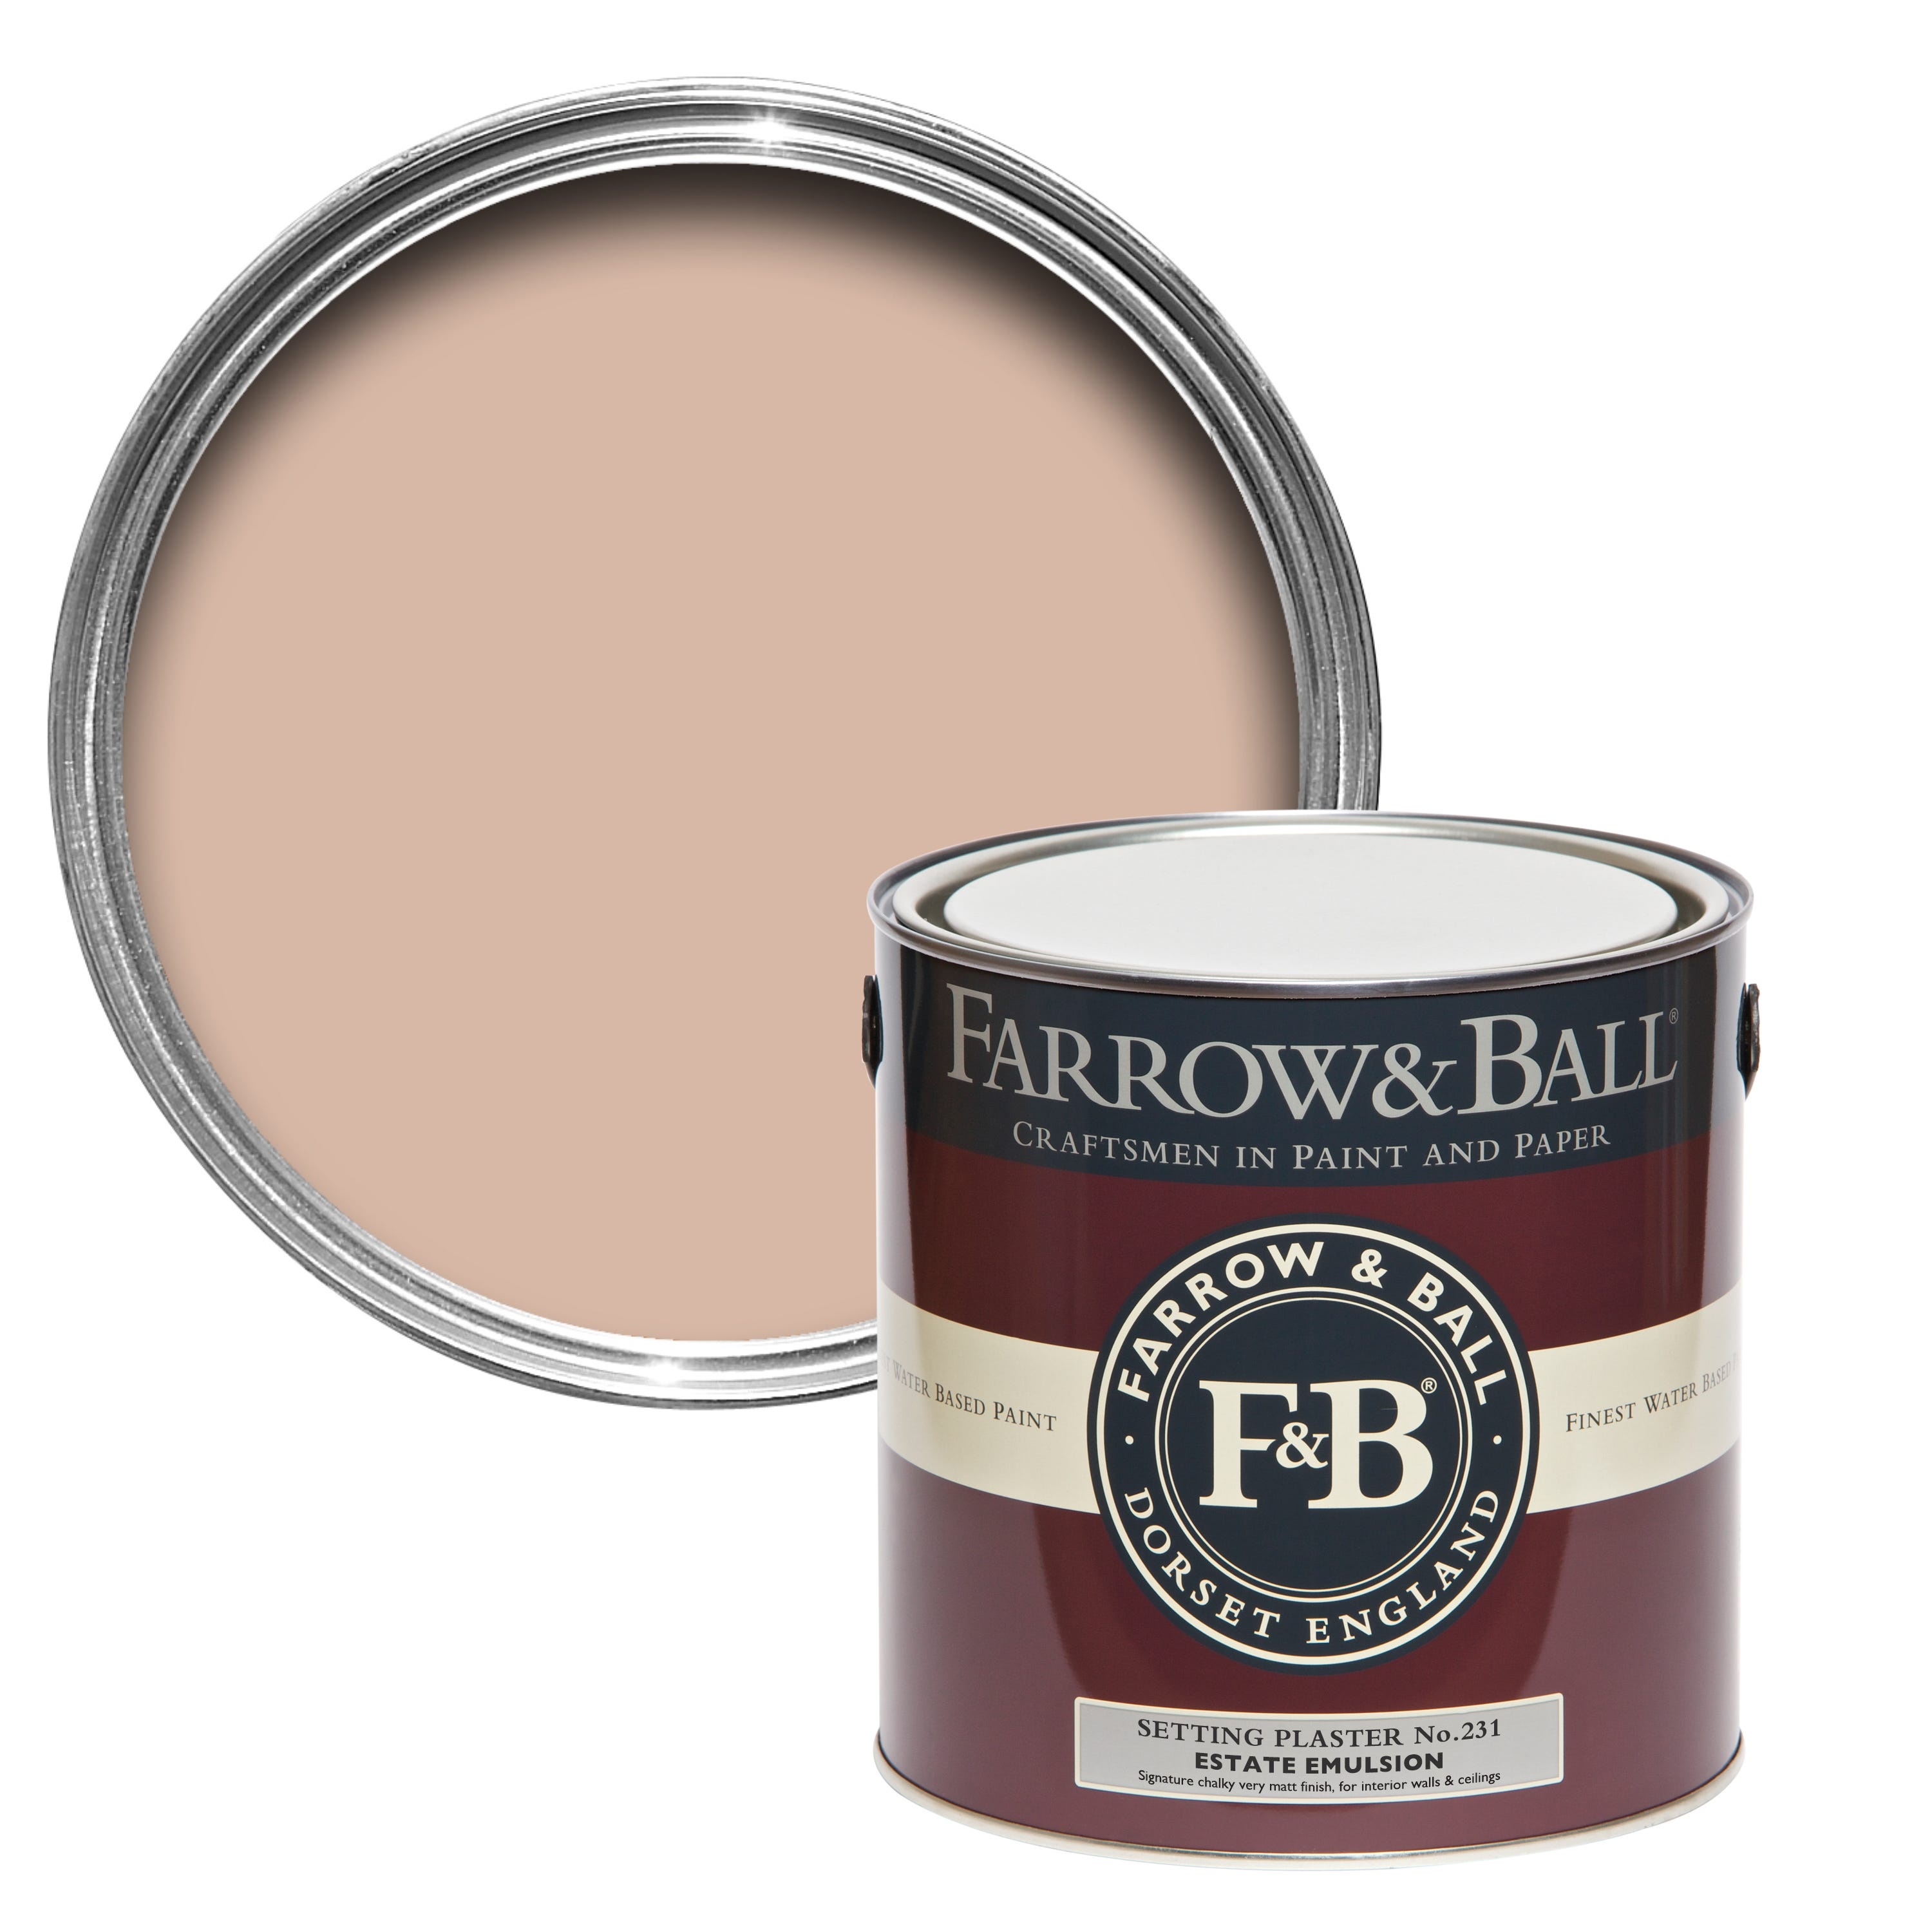
750ml Full Gloss Setting Plaster No.231
Setting Plaster takes both its name and its colour from newly plastered walls, with their distinctive pinky-brown hue. Its hint of yellow pigment gives it a subtle warmth, which pairs particularly well with deeper and warmer accent colours such as rich brown Mahogany.
Brand: Bespoke Decor
Category: Hardware > Building Consumables > Wall Patching Compounds & Plaster > Cement Plaster